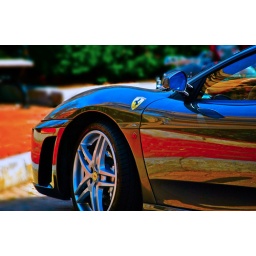
i took this picture while walking around Boston i liked the colors of the sidewalk reflecting on the car.